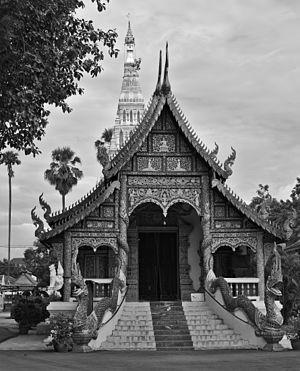
Wat Chedi Liam, anciennement connu sous le Wat Ku Kham, est l’un des wats de l’ancienne ville thaïlandaise de Wiang Kum Kam, qui fait maintenant partie de la ville actuelle de Chiang Mai.